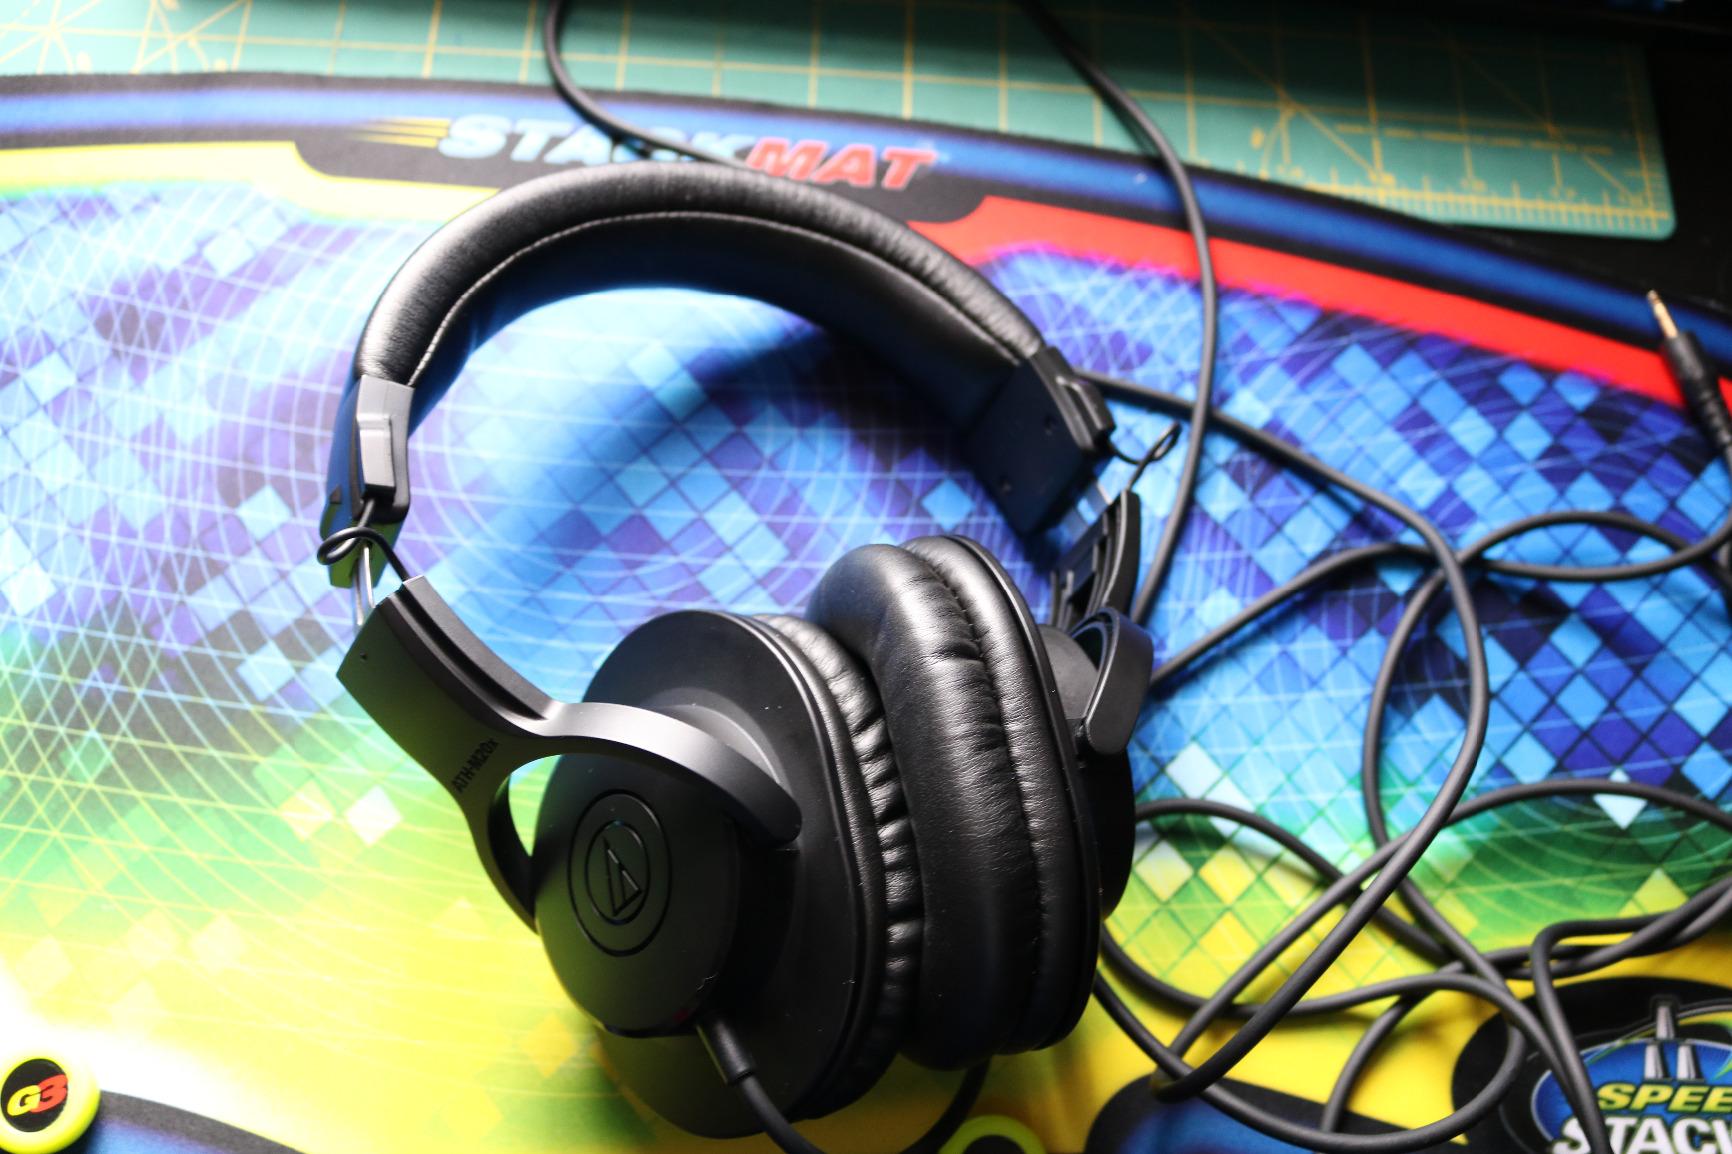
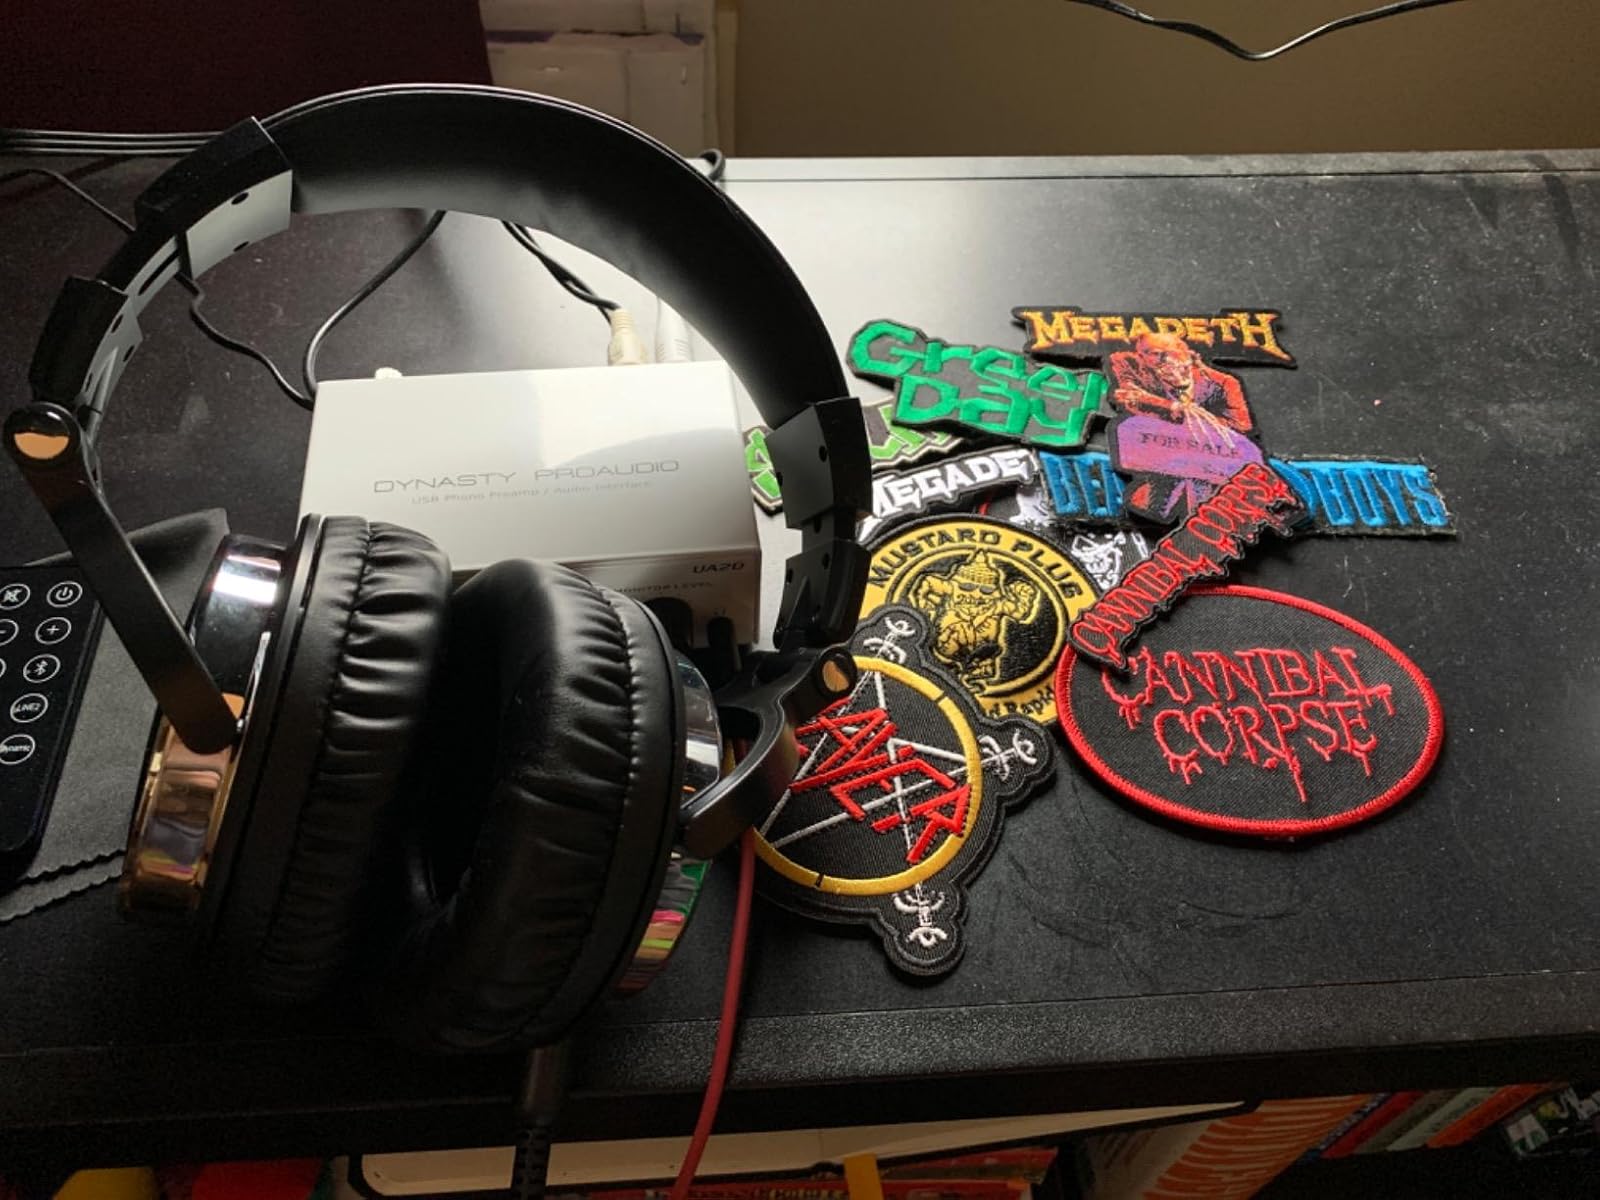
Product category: headphones
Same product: no